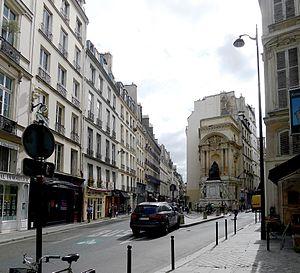
Place Mireille avec la fontaine Molière - Paris II
La rue de Richelieu est une longue rue du centre de Paris, qui va du cœur du 1ᵉʳ arrondissement au nord du 2ᵉ arrondissement.
Mireille Hartuch, connue sous le nom de scène de Mireille, est une chanteuse (compositrice-interprète), actrice et animatrice de télévision française née le 30 septembre 1906 à Paris et morte le 29 décembre 1996 dans la même ville. Elle est l'épouse de l'écrivain Emmanuel Berl.